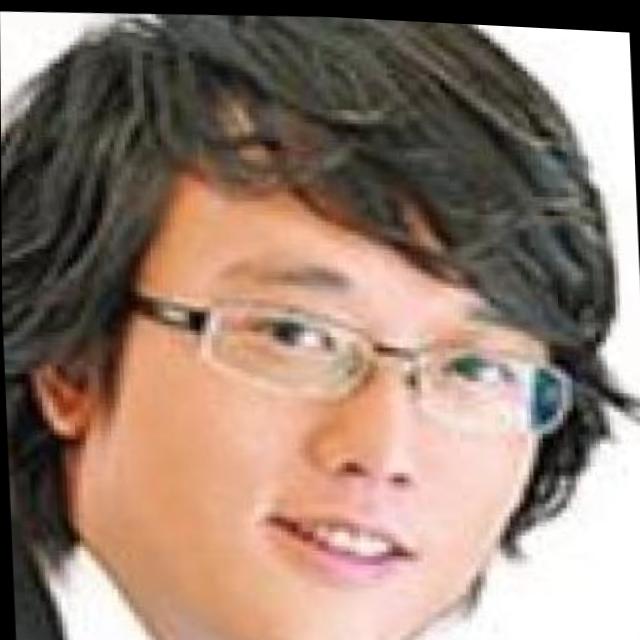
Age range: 21-44